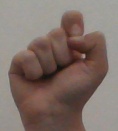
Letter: fa